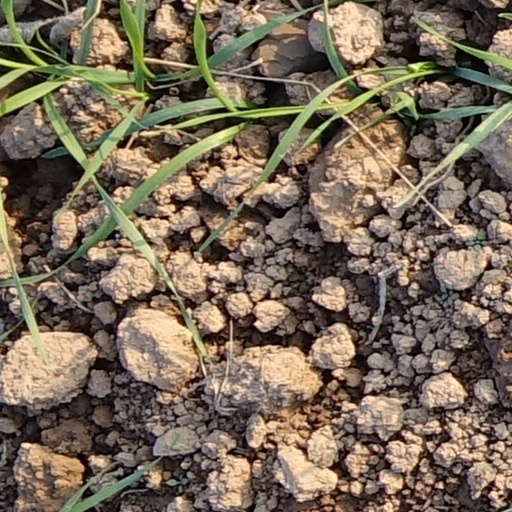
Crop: wheat